Pocahontas Historic District

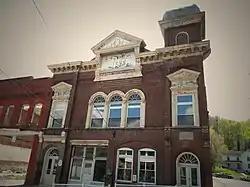

Pocahontas Historic District is a national historic district located at Pocahontas in the Pocahontas coalfield, Tazewell County, Virginia. It is near Pocahontas Exhibition Coal Mine, a U.S. National Historic Landmark which was Mine No. 1 of the Pocahontas coalfield. The district encompasses 17 contributing buildings and 1 contributing structure in the town of Pocahontas. Notable buildings include the City Hall (1895), the stone Episcopal Methodist Church, Catholic Church, the old brick medical dispensary, a Synagogue, the first millinery shop in the coalfields (now the Emma Yates Memorial Library) and a Masonic Hall.